Operation Grandslam

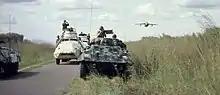
Swedish troops advancing on the town of Kamina

Pleased with the success of operations in Élisabethville, Chand decided to immediately carry forward with the UN's plans. In the afternoon of 30 December the commander of the Swedish battalion at Kamina Air Base, "Överstelöjtnant" Bengt Fredman, received orders to advance upon the gendarmerie encampments in Kamina early the following morning. The gendarmes had expected an attack on 30 December, but when one failed to occur they began to drink beer and fire flares at random, possibly to boost morale. Rogue bands of gendarmes subsequently conducted random raids around the city and looted the local bank.